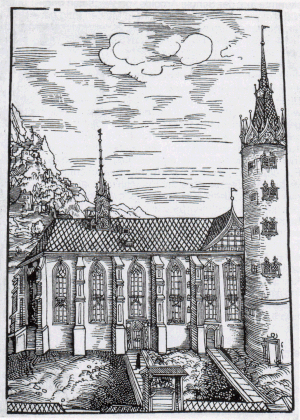
Johannes Bugenhagen, surnommé Doctor Pomeranus, célèbre réformateur allemand, fut l'un des proches collaborateurs de Martin Luther. Par son apostolat, il assura la conversion de tous les pays de la Hanse au protestantisme.